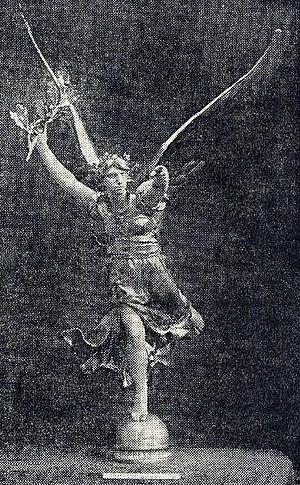
La coupe du journal 'l'Auto', remise au vainqueur du Grand Prix de l'ACF 1912.
Le Grand Prix automobile de France 1912 est un Grand Prix organisé par l'Automobile Club de France qui s'est tenue à Dieppe les 25 et 26 juin 1912.